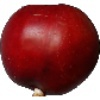
Label: Nectarine 1